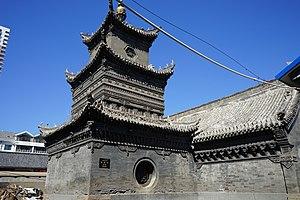
Vous trouverez ci-dessous une liste partielle des mosquées de République populaire de Chine.
La mosquée de Bukui est une mosquée de la ville de Qiqihar construite dans la deuxième moitié du XVIIᵉ siècle. C'est la plus vieille et la plus grande des mosquées de la province du Heilongjiang en Chine. Ses deux espaces de prières peuvent accueillir 450 personnes au total.